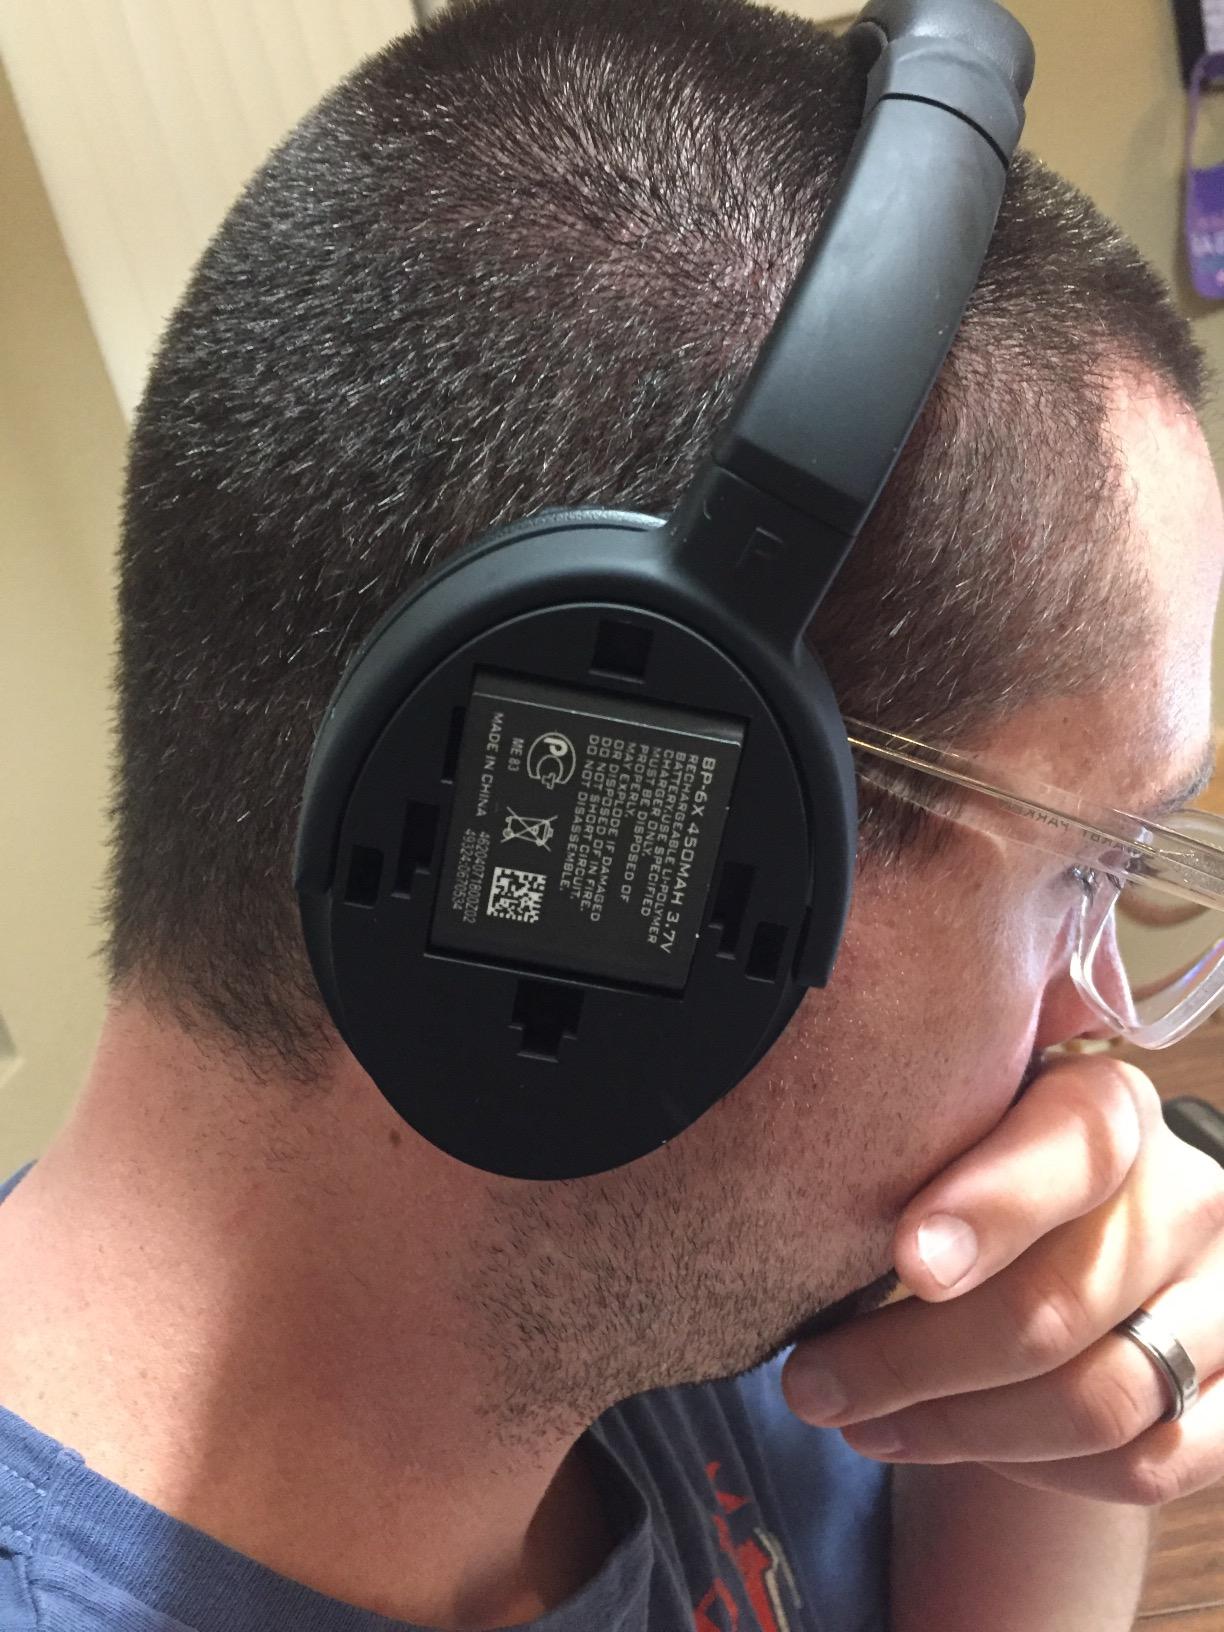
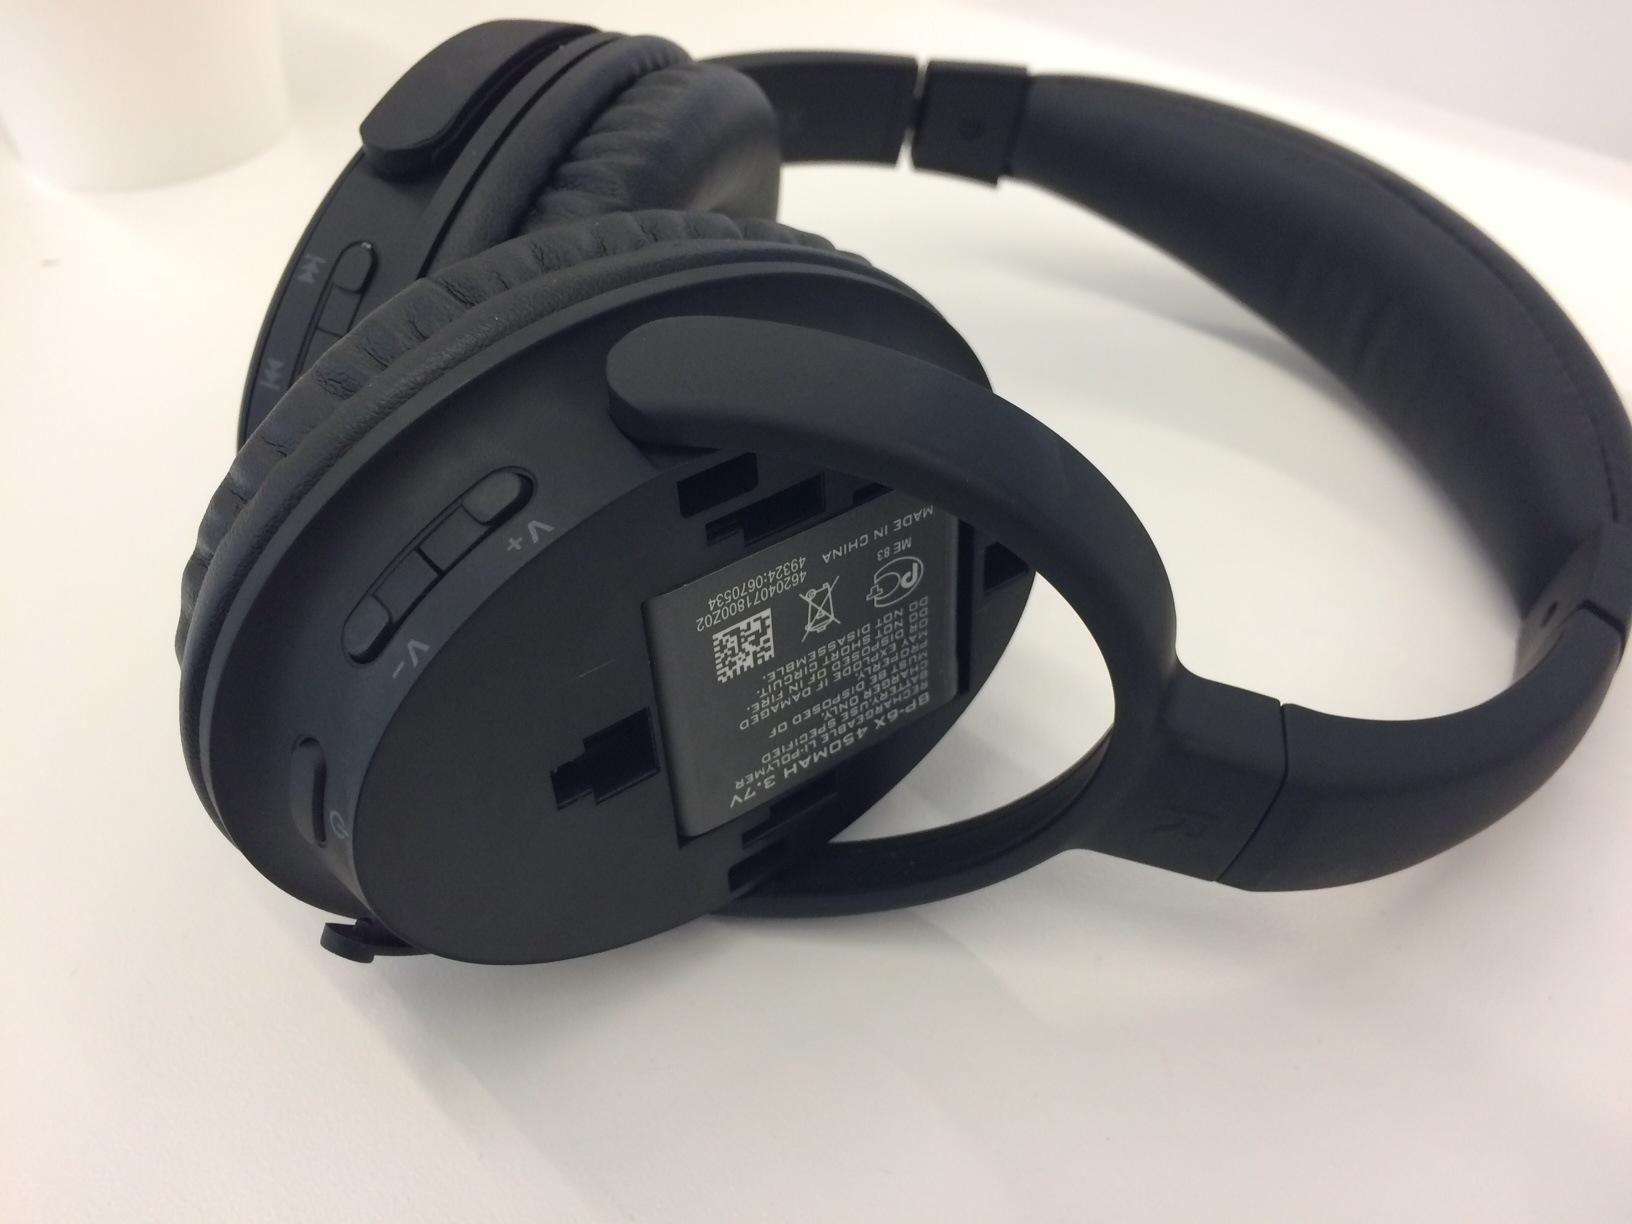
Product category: headphones
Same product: yes